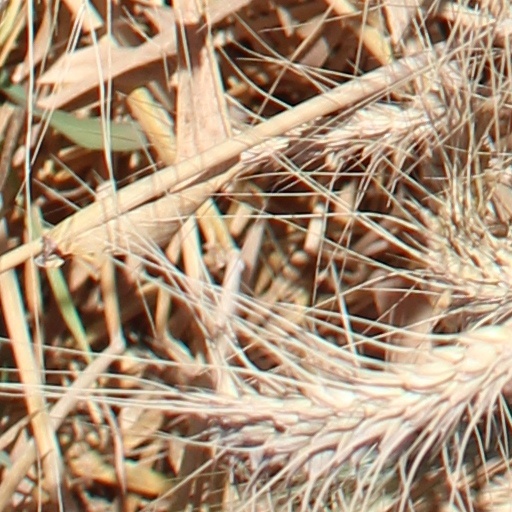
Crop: wheat